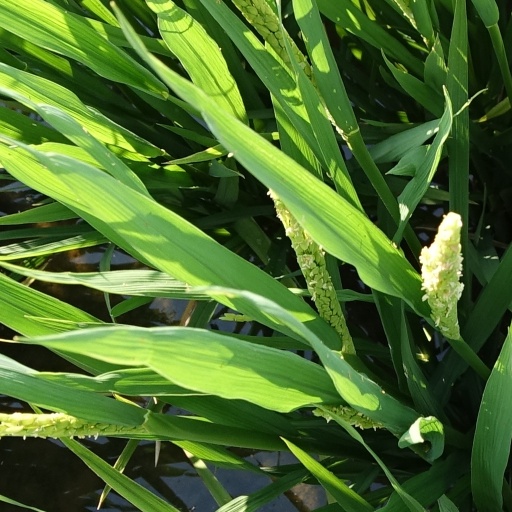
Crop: rice